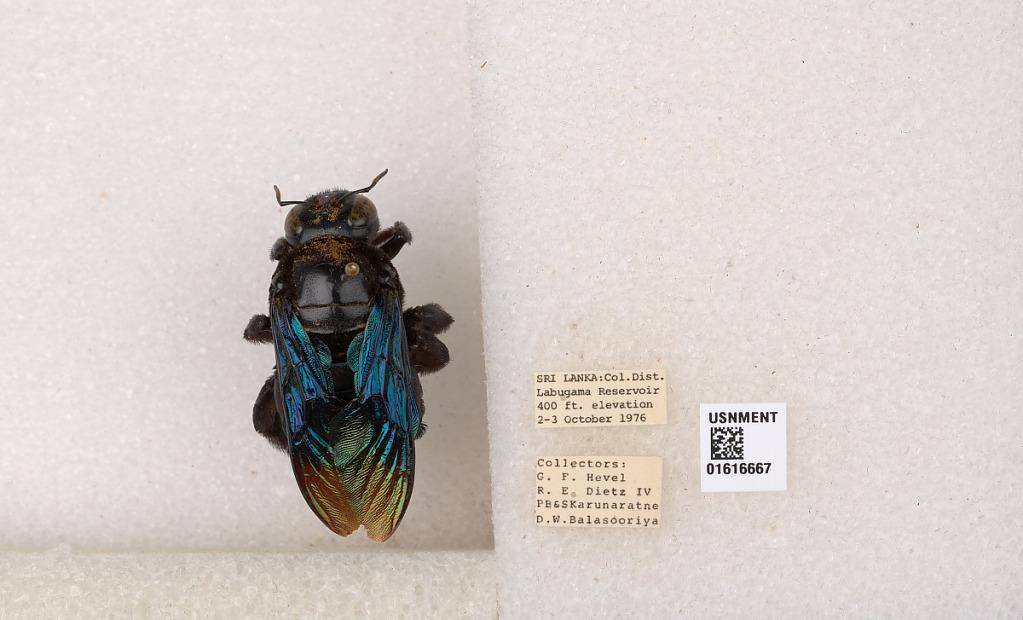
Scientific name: Xylocopa (Mesotrichia) tenuiscapa Westwood
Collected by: G. Hevel, R. Dietz, P. Karunaratne, S. Karunaratne & D. Balasooriya
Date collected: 1976-10-2
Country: Sri Lanka
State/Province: Western
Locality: Col. Dist., Labugama Reservoir